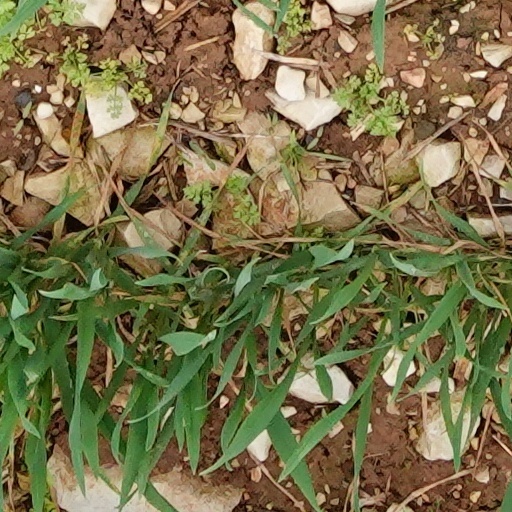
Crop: wheat